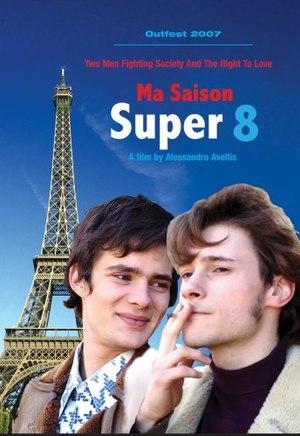
Ma saison super 8 est un film français d'Alessandro Avellis sorti en 2005.